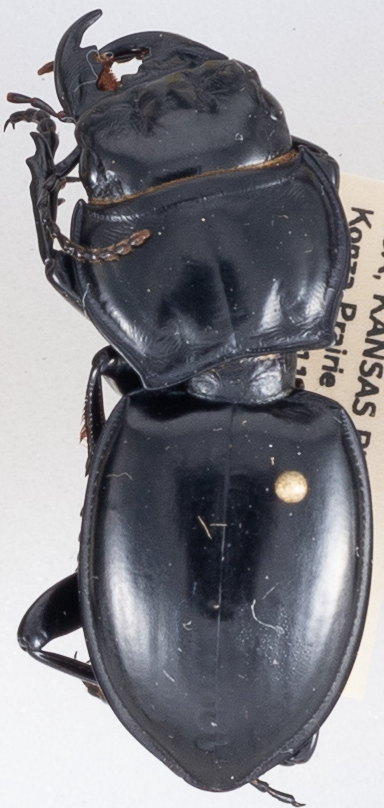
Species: Pasimachus californicus
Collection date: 2019-09-09
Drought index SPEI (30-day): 1.594
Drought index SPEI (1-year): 1.69
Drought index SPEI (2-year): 1.13